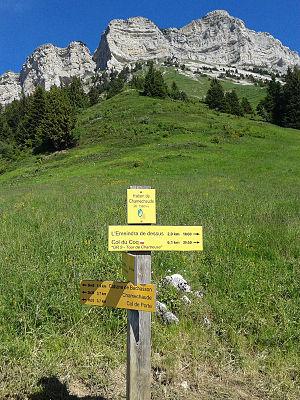
Le sentier part sur la droite qq mètres au-dessus
Chamechaude est un sommet du département français de l'Isère s'élevant à 2 082 mètres d'altitude, ce qui en fait le point culminant du massif de la Chartreuse, dans les Alpes. Comme la plupart des sommets des Préalpes, il est constitué en partie de calcaire urgonien. Si son versant occidental est aisé à gravir depuis le col de Porte, son versant oriental présente des parois verticales difficiles à franchir en randonnée pédestre mais comportant de nombreuses voies d'escalade ouvertes dès la fin de la Seconde Guerre mondiale.